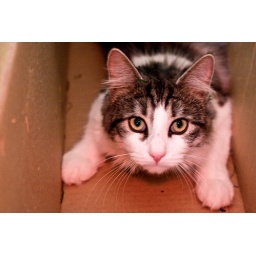
Monty in the Christmas tree box